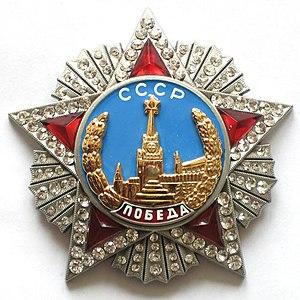
Constantin Rokossovski, né le 21 décembre 1896 à Varsovie ou à Velikié Louki et mort le 3 août 1968, est un officier supérieur soviétique.